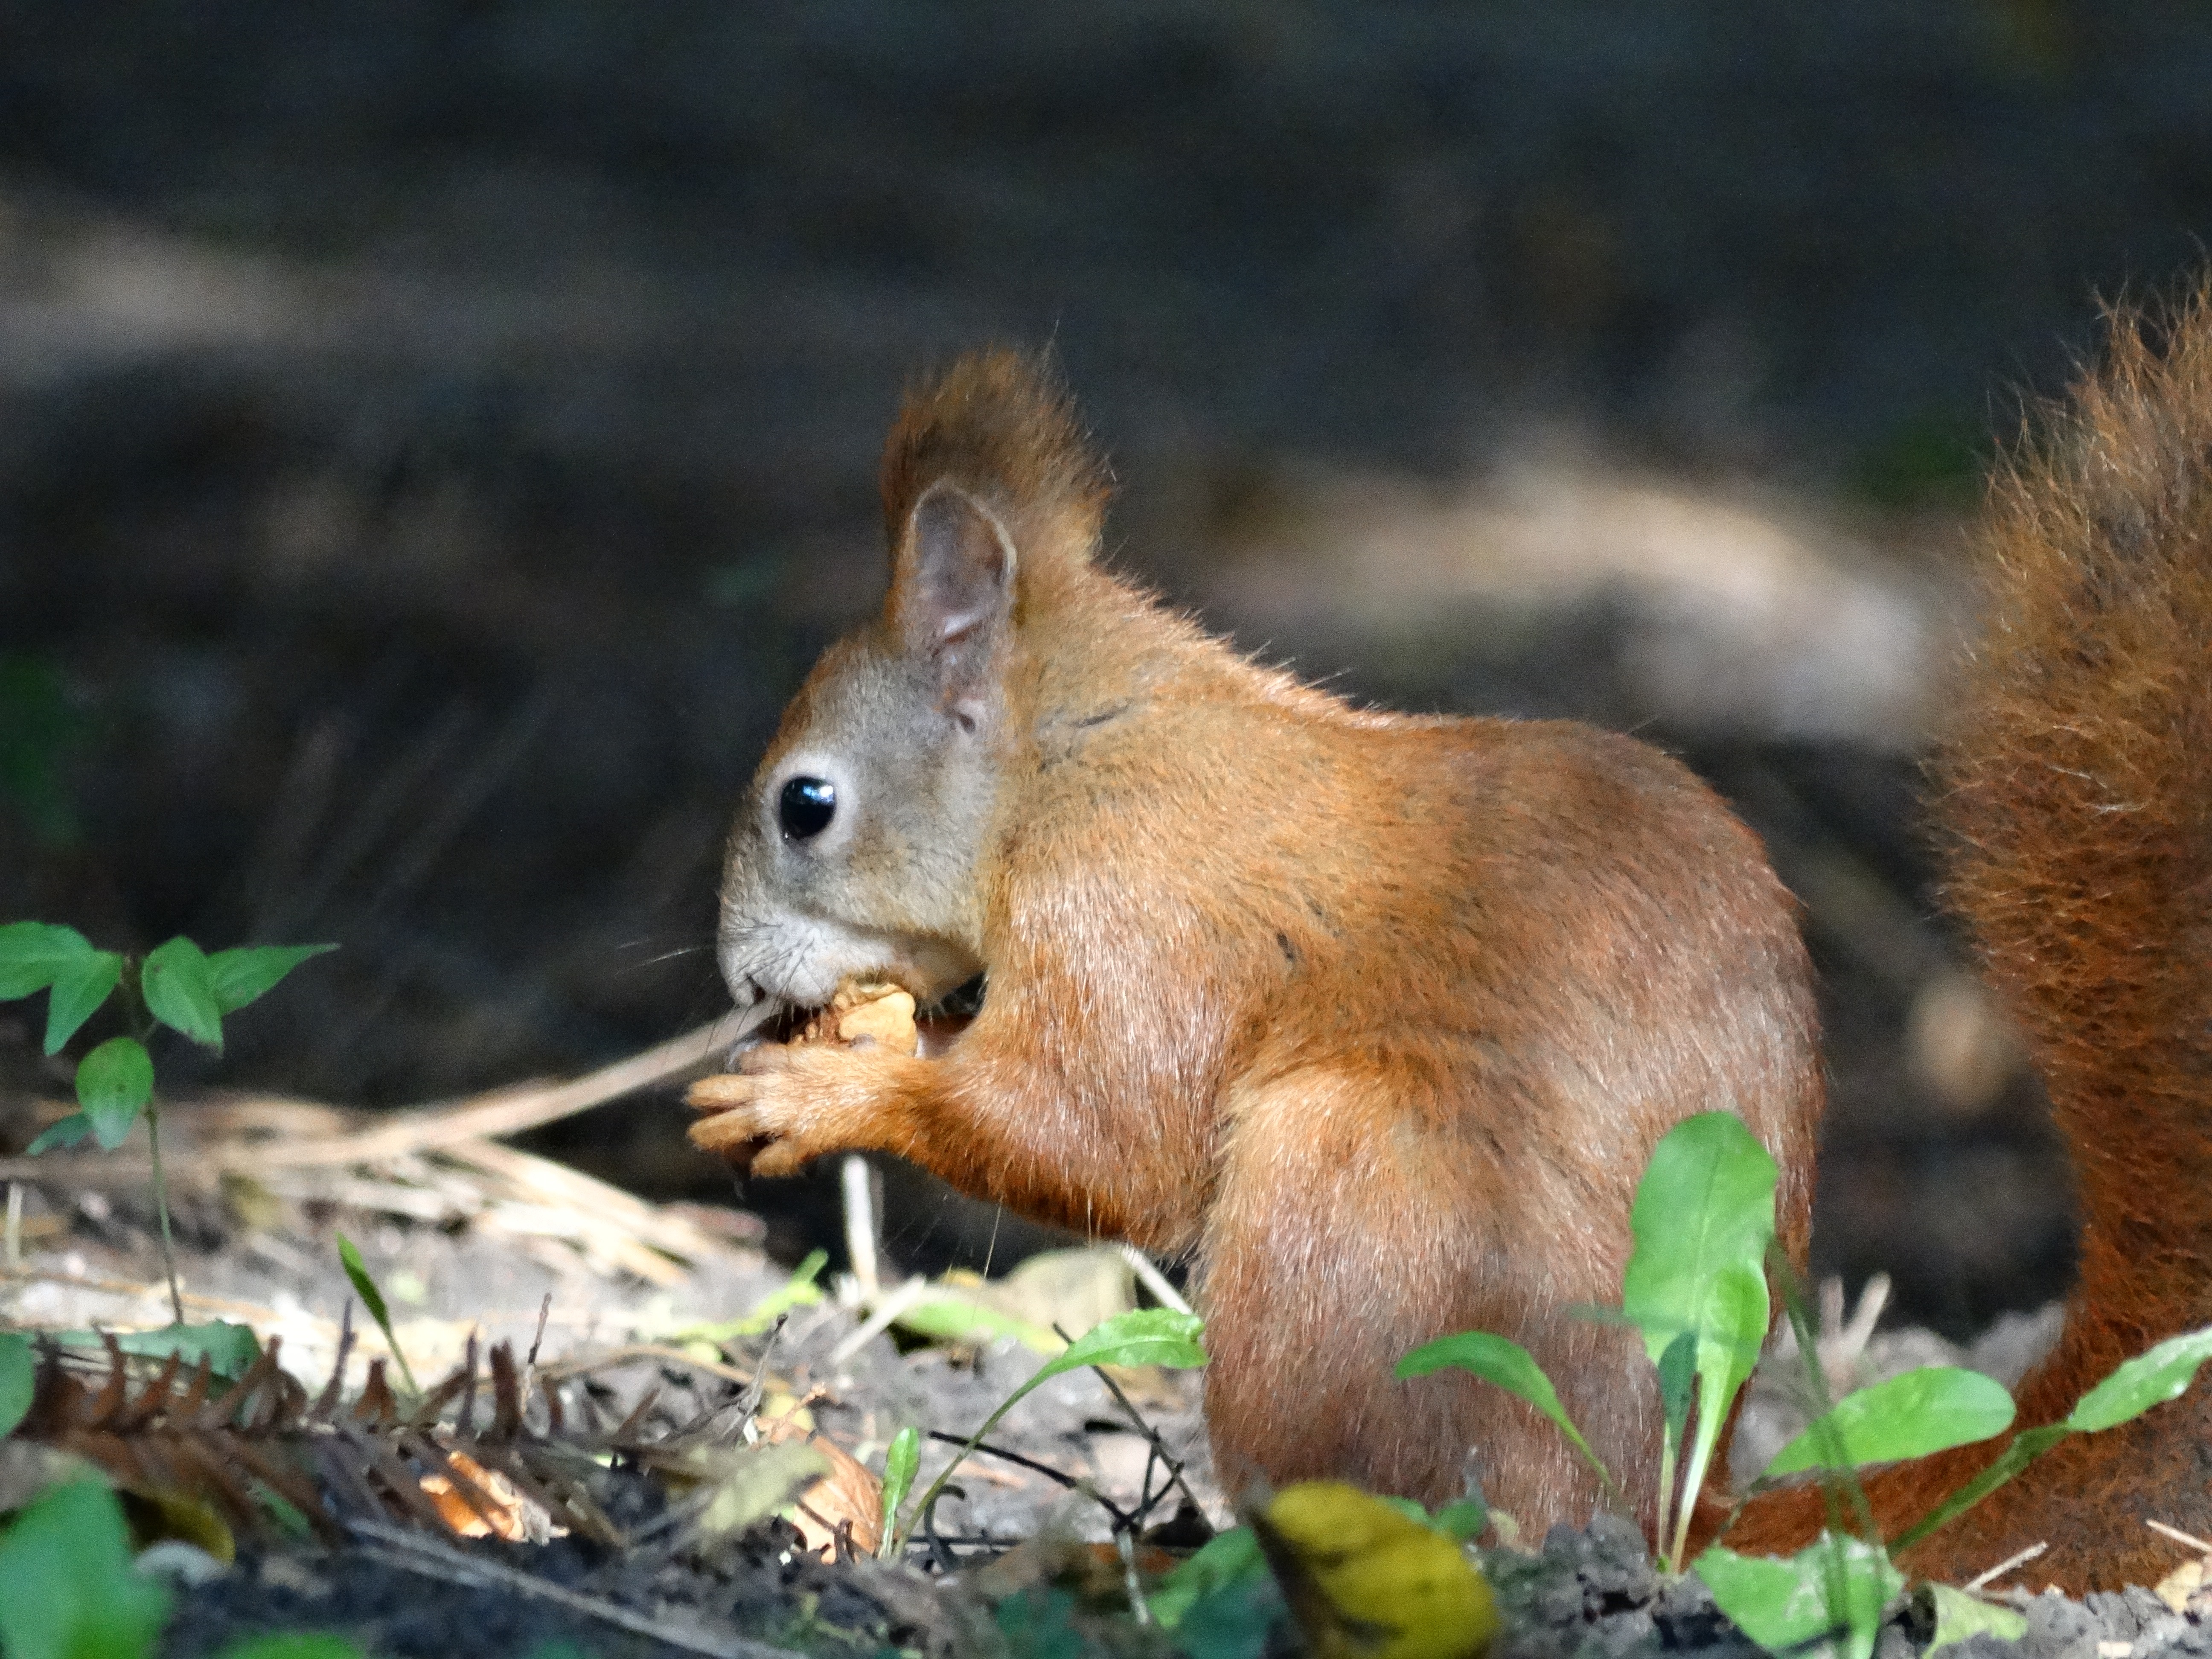
animal, wildlife, pet, autumn, park, mammal, squirrel, rodent, fauna, walnut, ruda, animals, vertebrate, kita, charming, the squirrel, fox squirrel